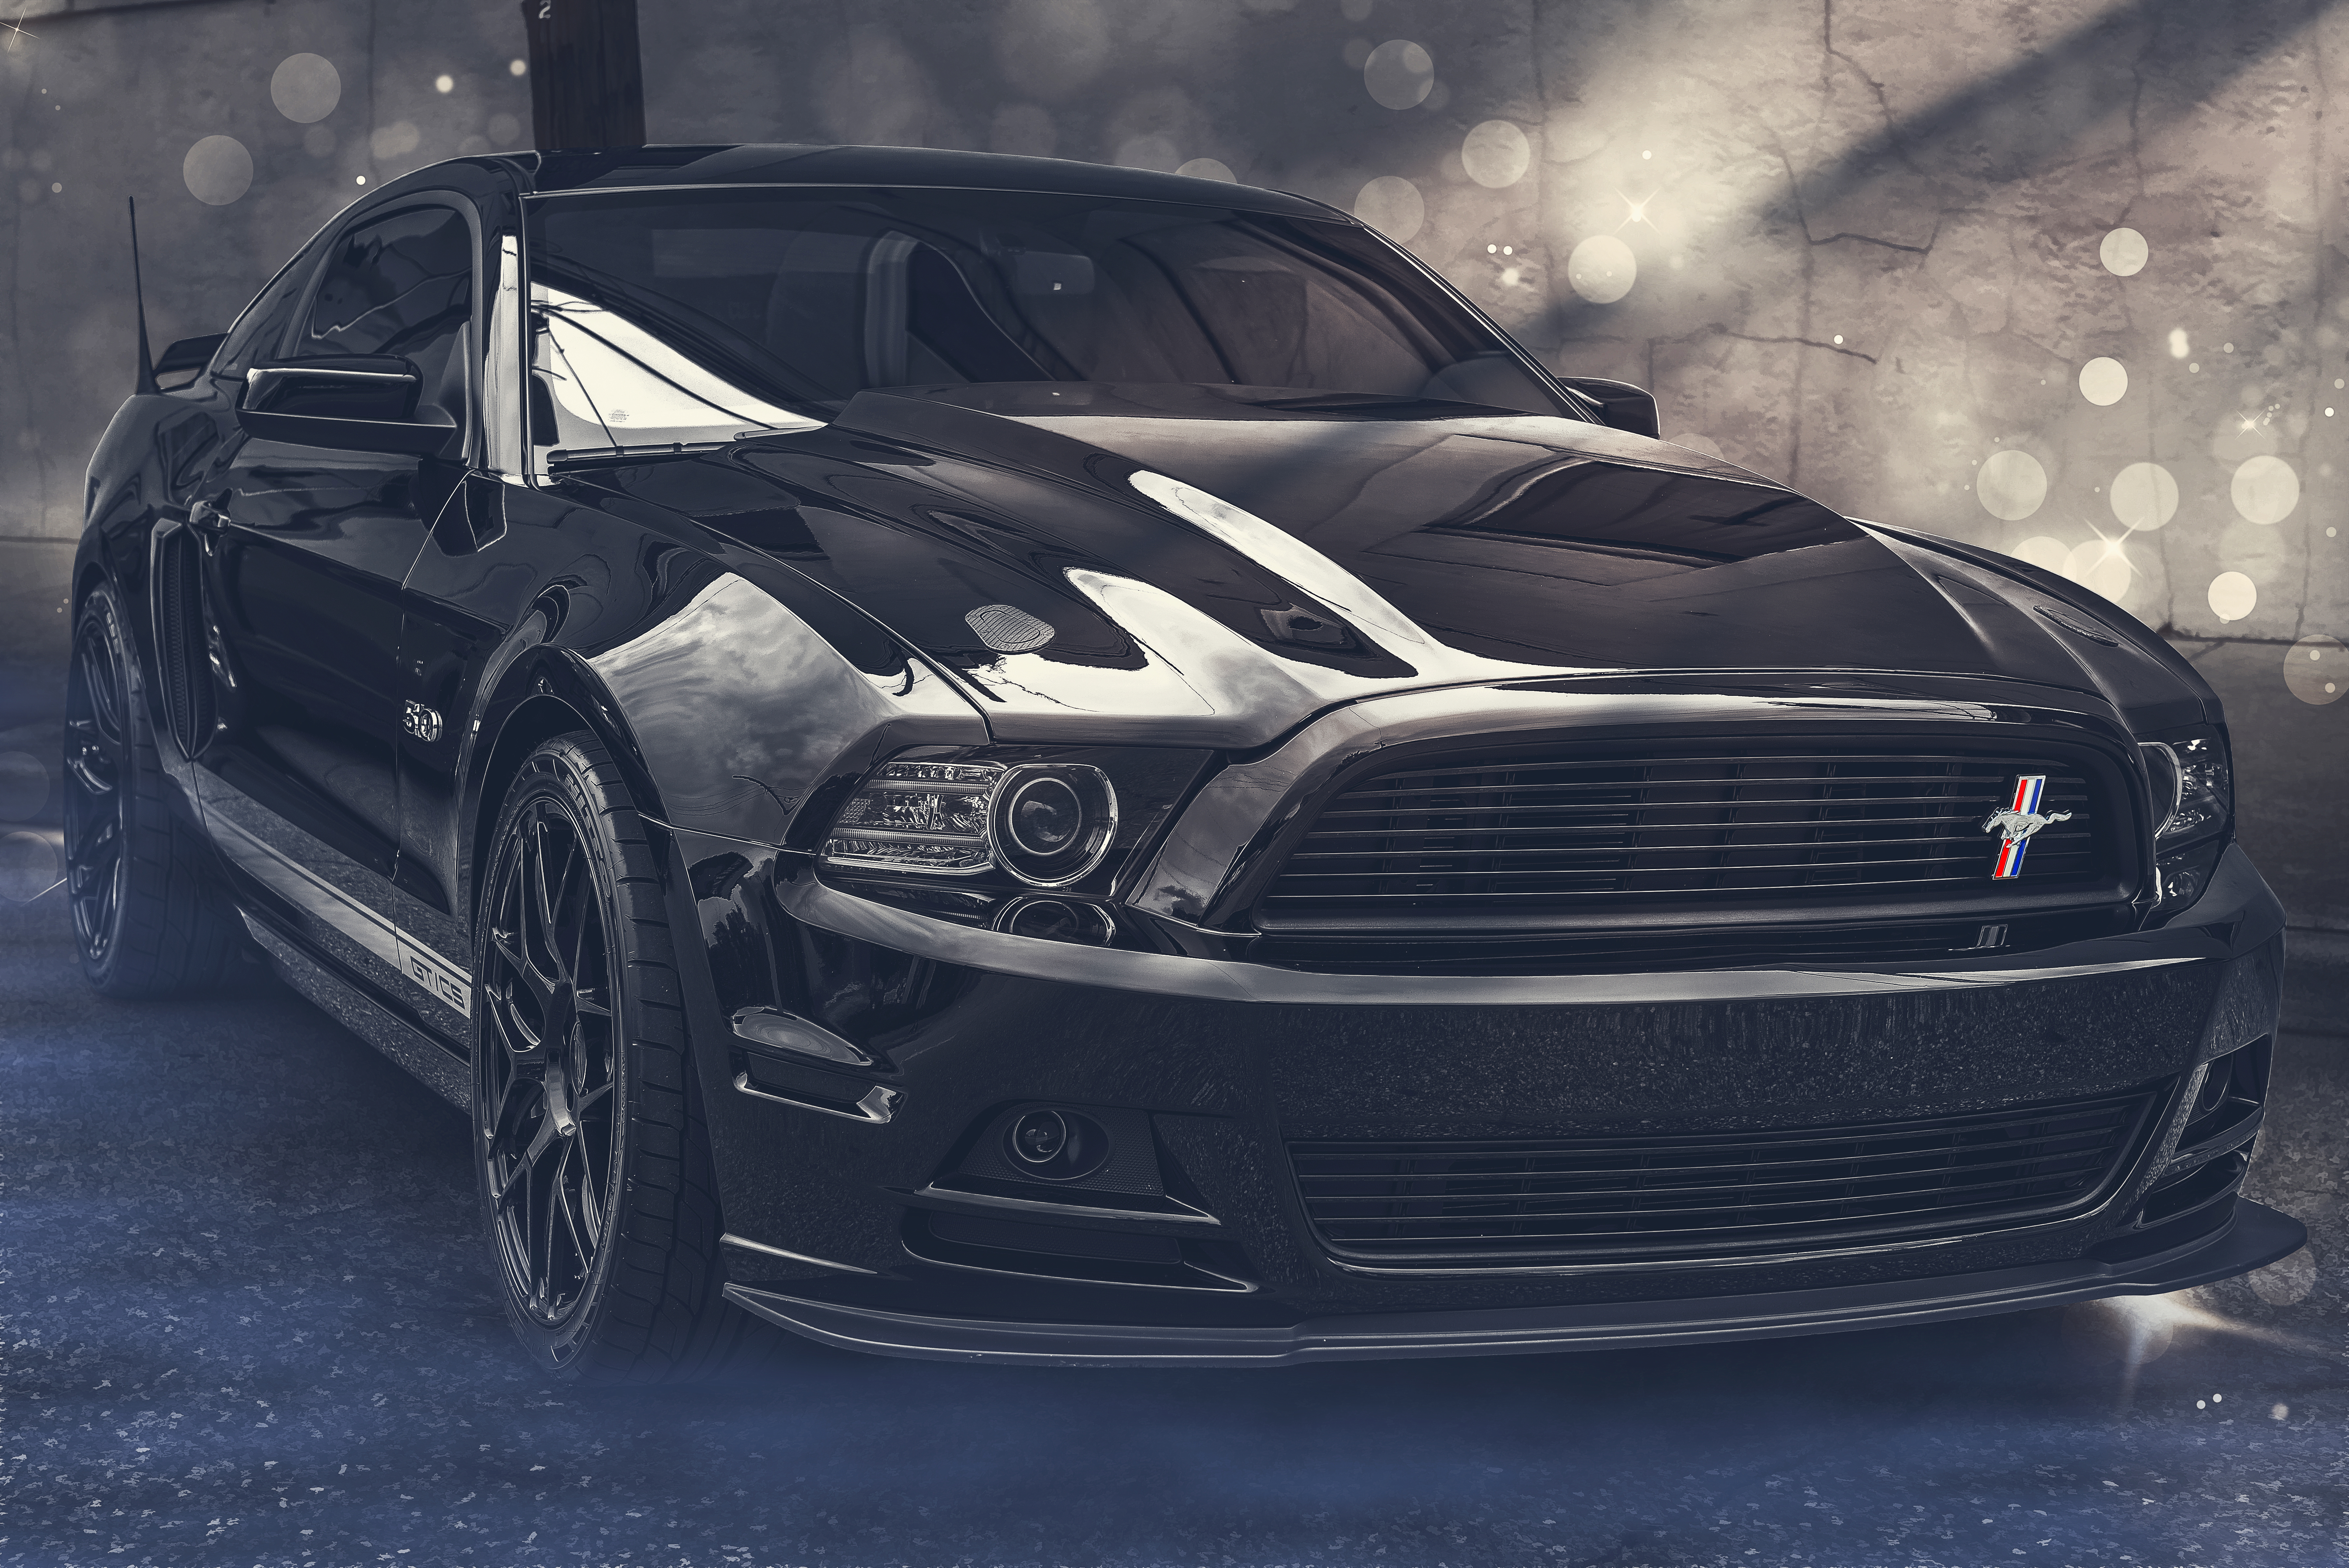
geotagged, Lenoir, north carolina, united states, usa, 8 Cylinder, American Muscle Car, auto, automobile, automotive photography, Automotive Portrait, black car, Caldwell County, Caldwell County NC, Caldwell County North Carolina, california special, car, coche, Downtown Lenoir, Downtown Lenoir NC, Downtown Lenoir North Carolina, fast car, ford, ford motor company, Ford Muscle Car, ford mustang, Ford Mustang GT, Ford Mustang GT California Special, FORD Vehicle, Lenoir Cruisers, Lenoir NC, Lenoir North Carolina, muscle car, mustang gt, nc, NC Car Show, Nikon D800, North Carolina Car Show, performance car, Photoshop Car, Photoshop Lens Blur, pony car, Pony Power, sports car, Topaz BuzSim Effect, Topaz Filter, Topaz Simplify, Topaz Software, v8, vehicle, voiture, motor vehicle, black, automotive design, rim, wheel, automotive wheel system, black and white, automotive tire, tire, hood, classic car, city car, automotive exterior, shelby mustang, bumper, mid size car, computer wallpaper, automotive lighting, personal luxury car, auto part, supercar, luxury vehicle, headlamp, executive car, sedan, full size car, grille